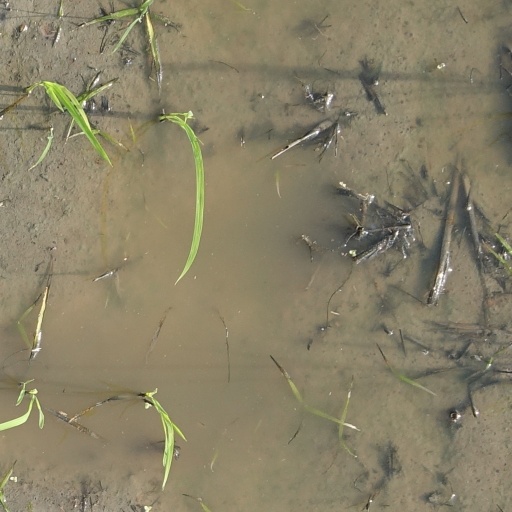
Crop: rice